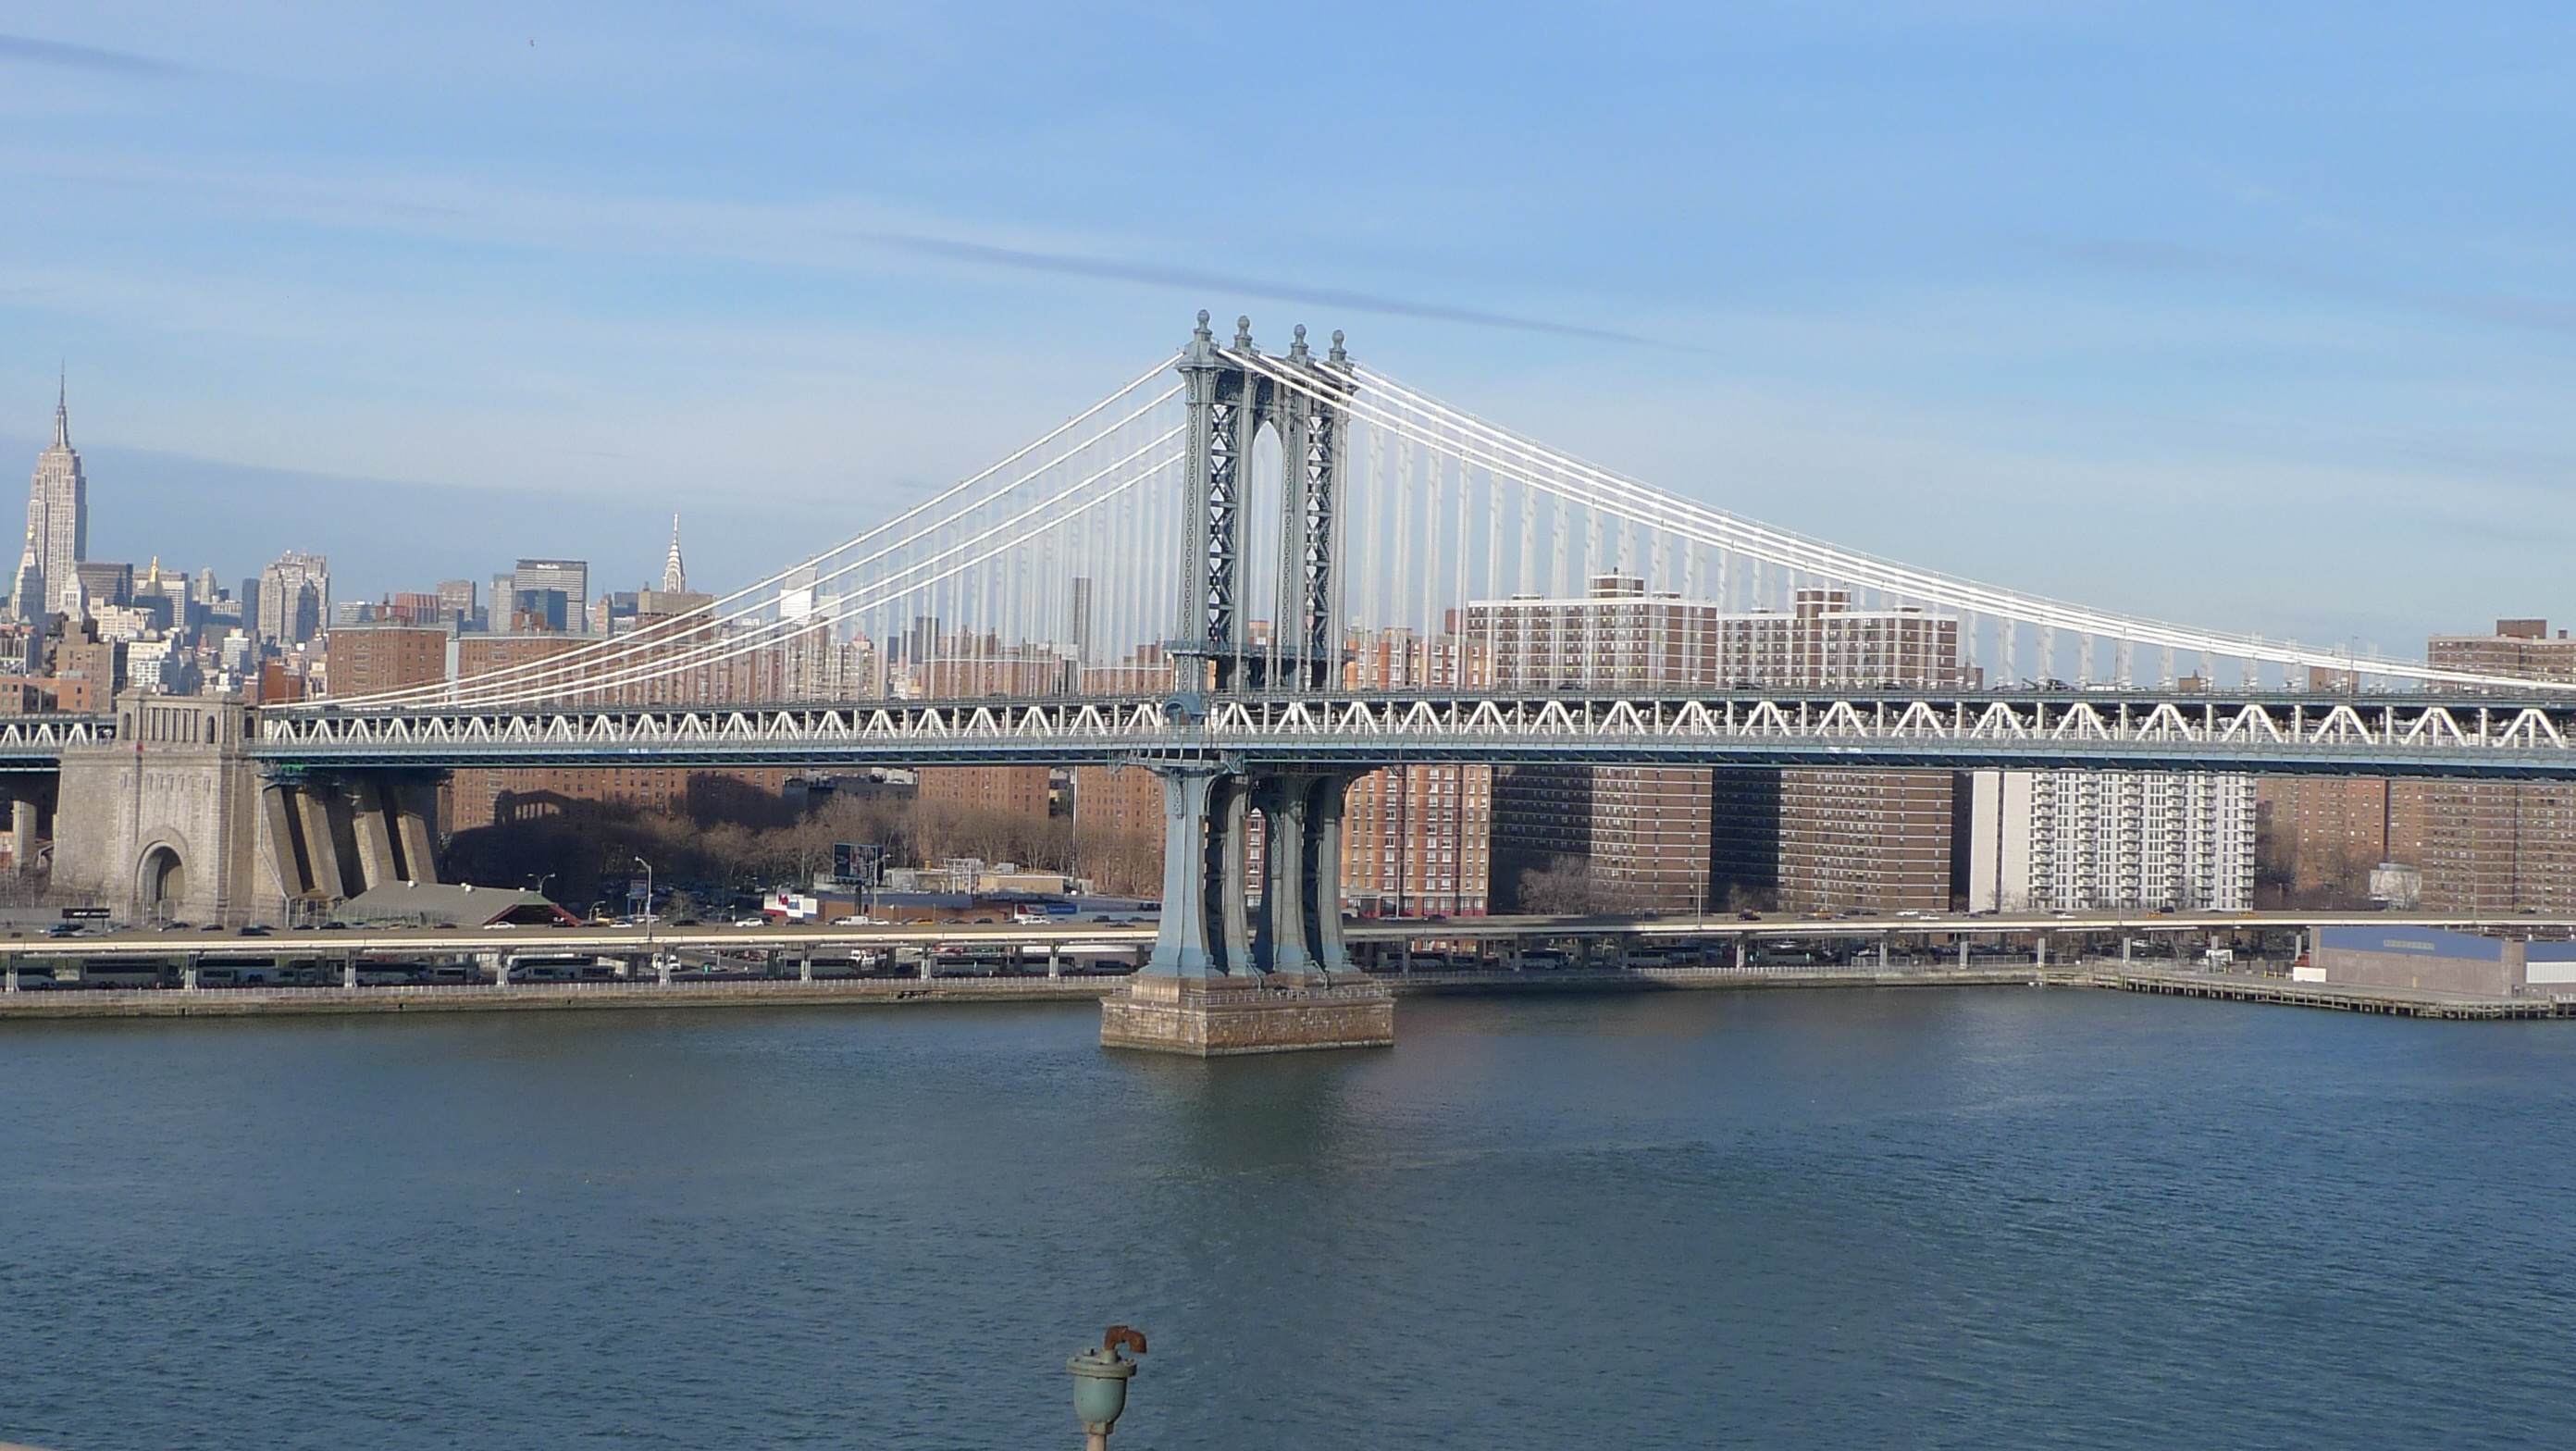
landscape, architecture, bridge, skyline, city, skyscraper, river, cityscape, nyc, usa, landmark, cable stayed bridge, arch bridge, nonbuilding structure